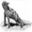
Label: lizard